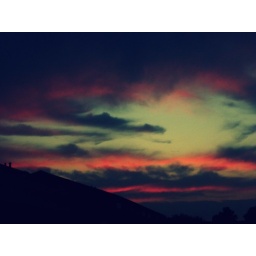
edited this by choosing cross process in picnik, I like the blue tone it added.